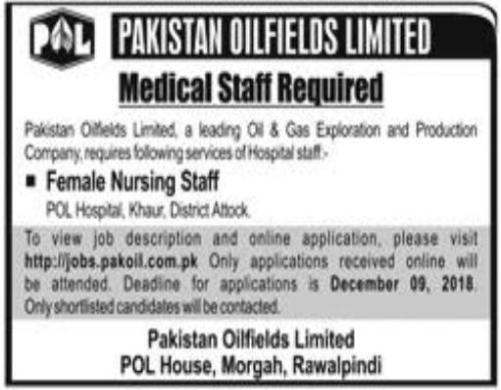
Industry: Transportation